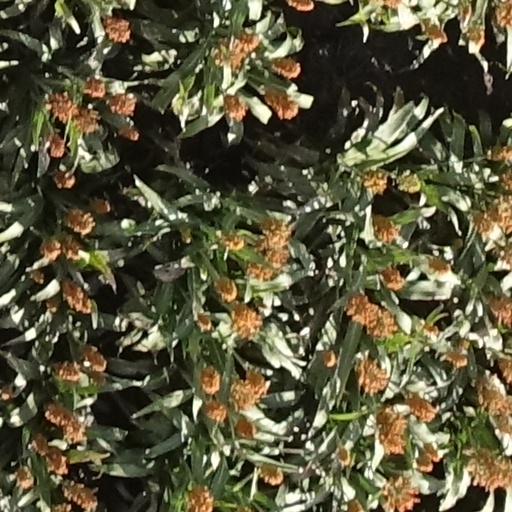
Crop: sorghum